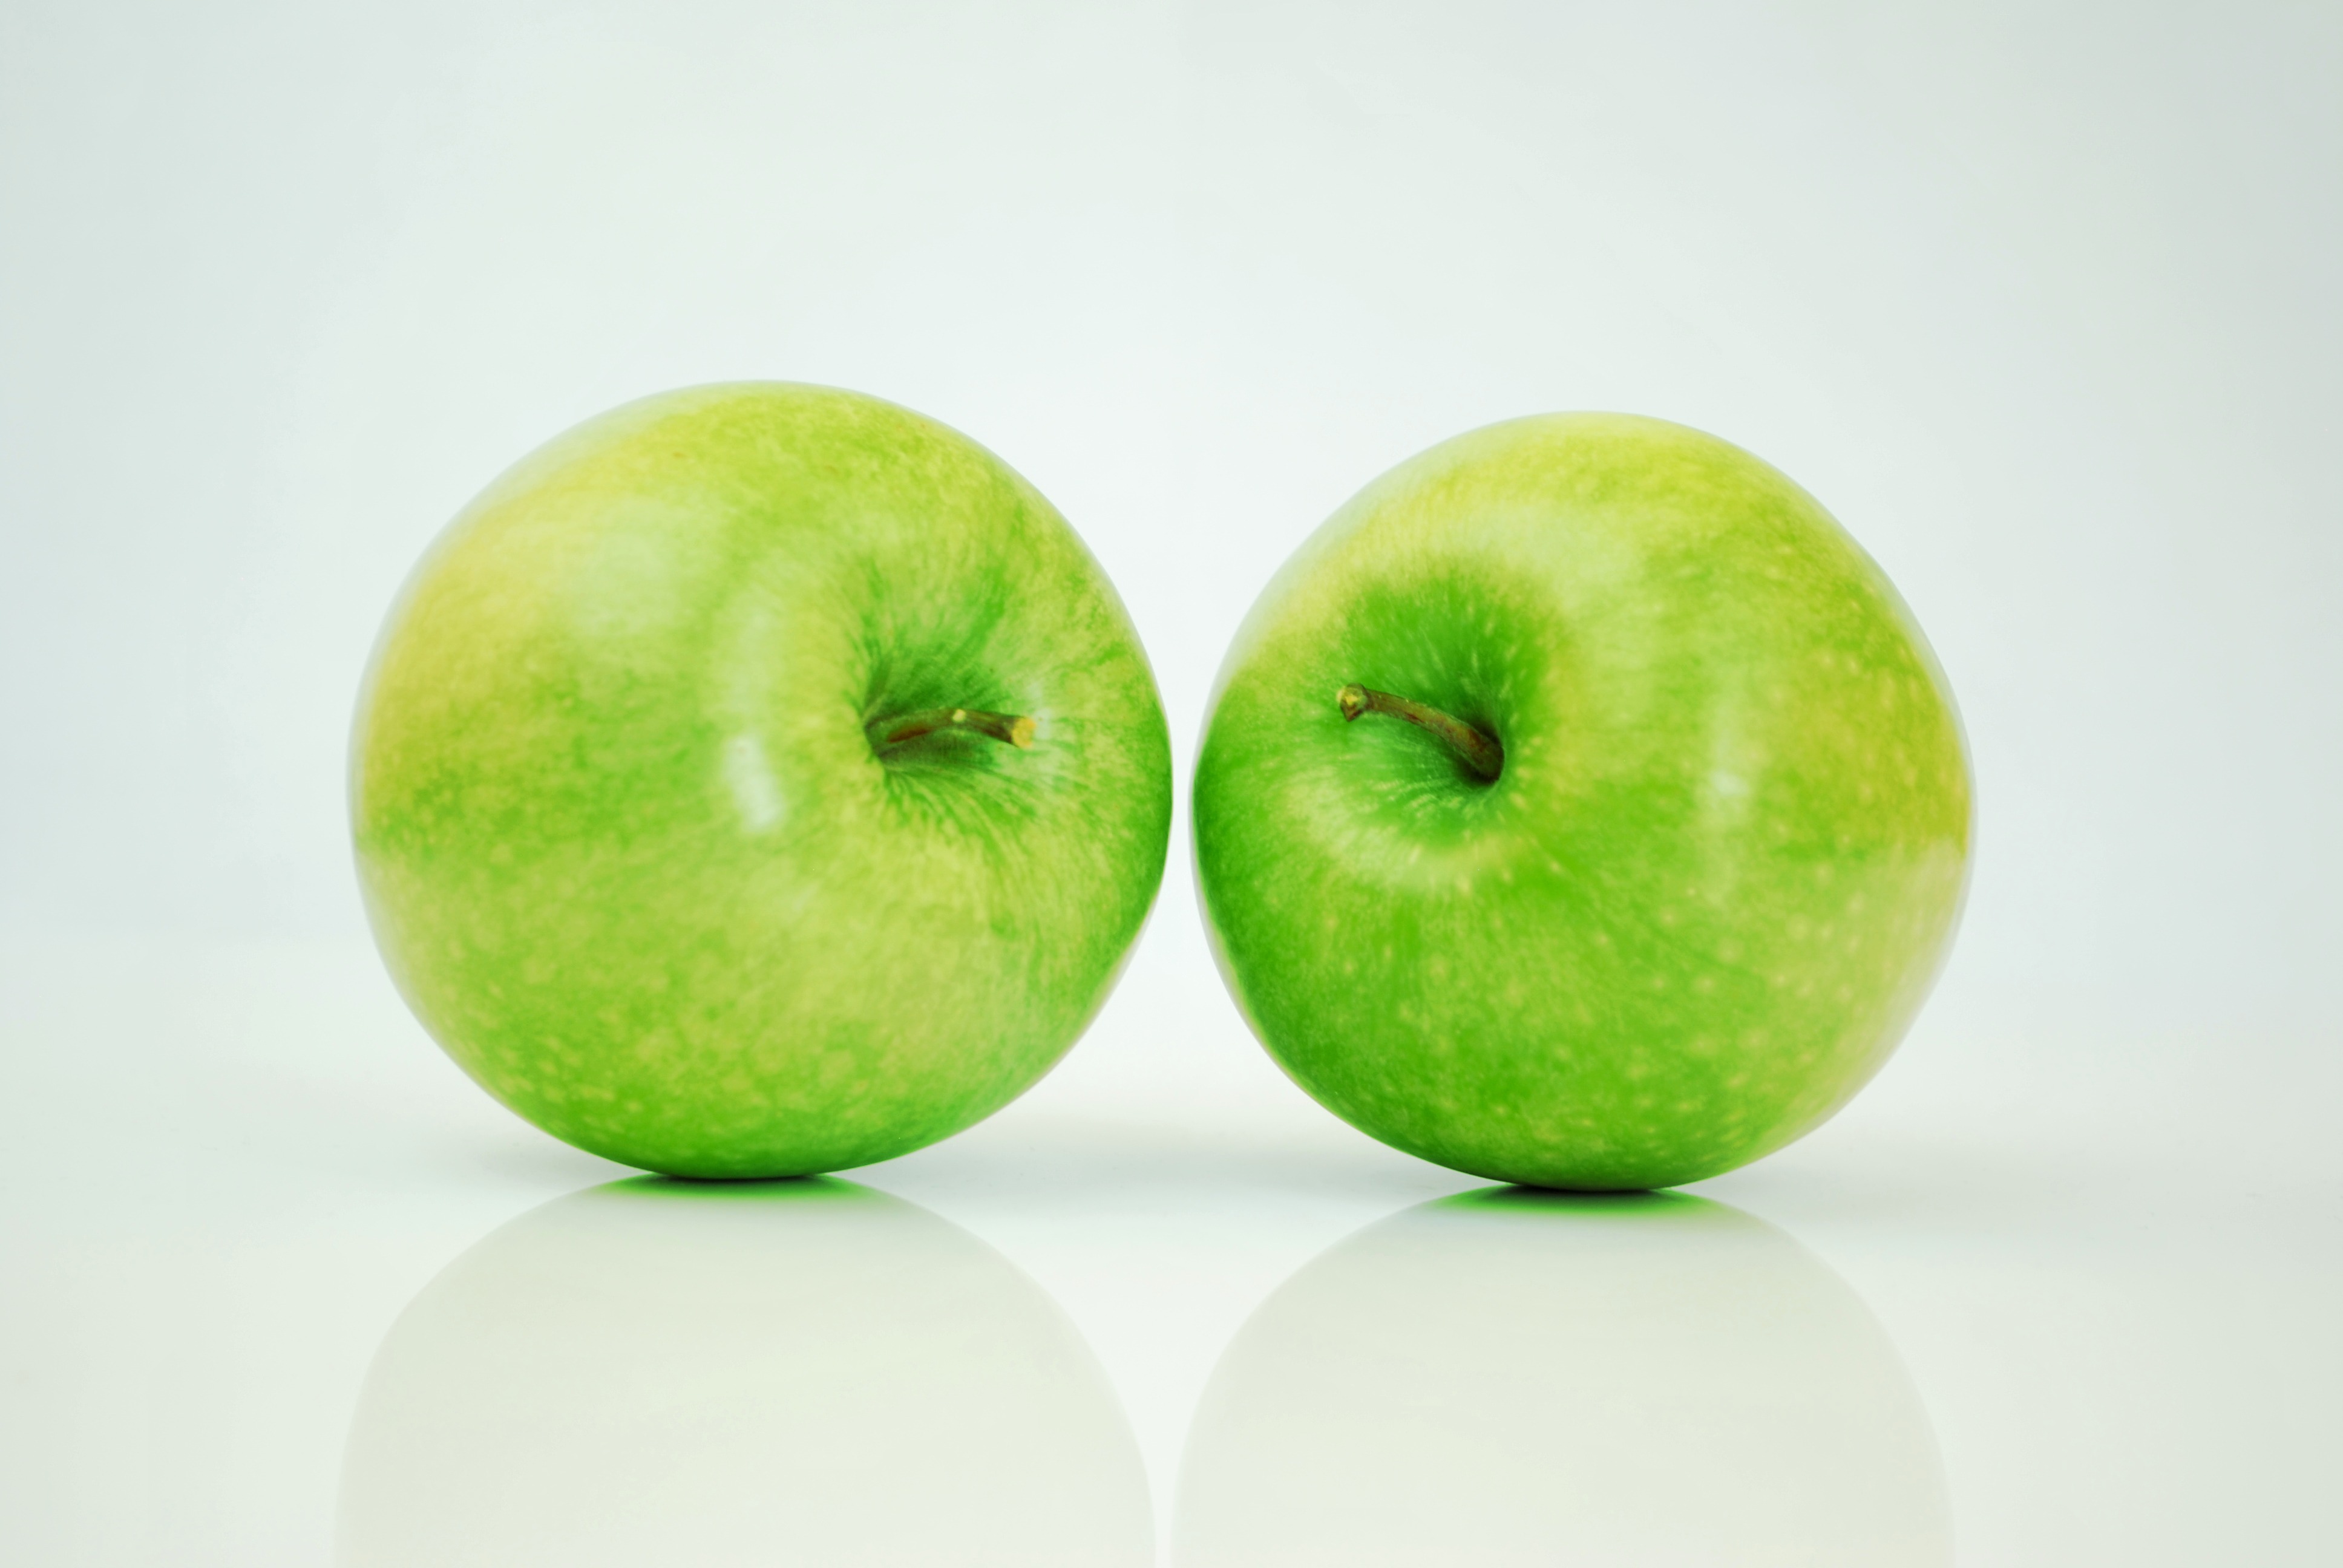
apple, plant, fruit, food, green, produce, apples, raw, liqueur, citrus, green apple, flowering plant, rose family, granny smith, land plant, manzana verde